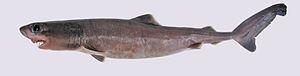
Les Lamniformes sont un ordre de requins qui inclut les plus connues des espèces de requin comme le grand requin blanc, des espèces extrêmement rares comme les requins grande-gueule ou encore des requins fossiles de grande taille comme Mégalodon.